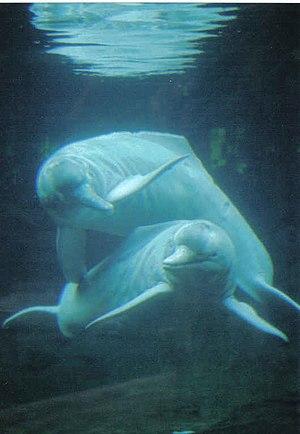
Le Boto, également appelé boutou, butu, dauphin rose de l'Amazone ou encore Inie de Geoffroy, est une espèce de mammifère de l'ordre des odontocètes. C'est un dauphin vivant exclusivement en rivière, donc un dauphin d'eau douce. C'est la seule espèce du genre Inia jusqu'à la découverte de l'espèce Inia araguaiaensis publiée en janvier 2014.